Mario Michela

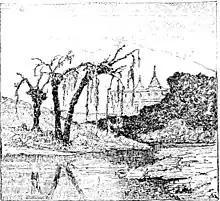

Mario Michela (1856, in Vigone – ?) was an Italian art-critic and painter, mostly of landscapes in watercolors.